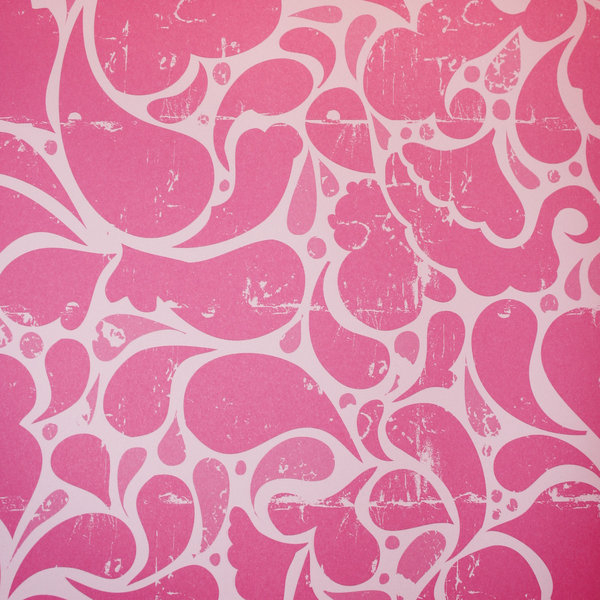
Texture: swirly